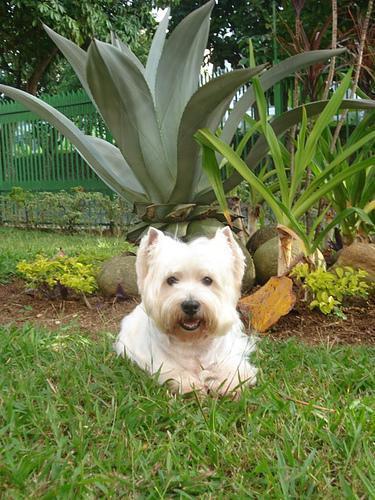
West_Highland_white_terrier